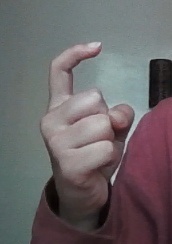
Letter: ra